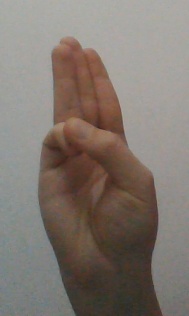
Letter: thaa